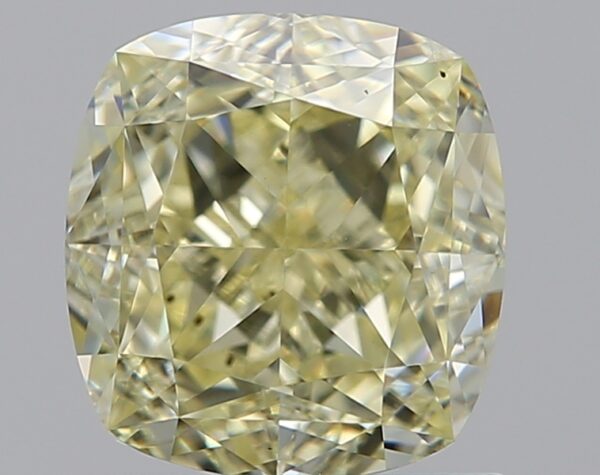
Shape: cushion
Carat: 1.71
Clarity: VS2
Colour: Y-Z
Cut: EX
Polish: EX
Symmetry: VG
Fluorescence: ST
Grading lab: GIA
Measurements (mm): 6.64 x 6.28 x 4.39